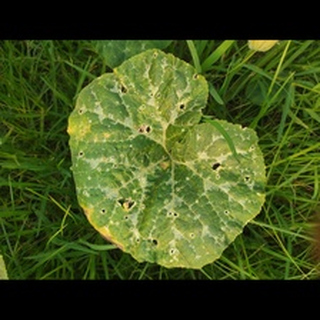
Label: pumpkin_powdery_mildew